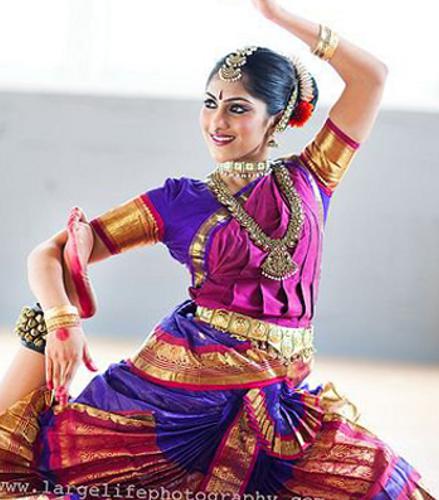
Dance form: bharatanatyam